Kenneth L. Olson

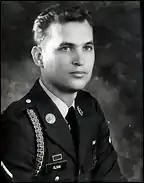
Ken Olson as a private

Kenneth Lee Olson (May 26, 1945 – May 13, 1968) was a United States Army soldier and a posthumous recipient of the United States military's highest decoration, the Medal of Honor. He received the award for sacrificing his own life during the Vietnam War by throwing himself over an activated hand grenade, saving the lives of fellow soldiers around him.